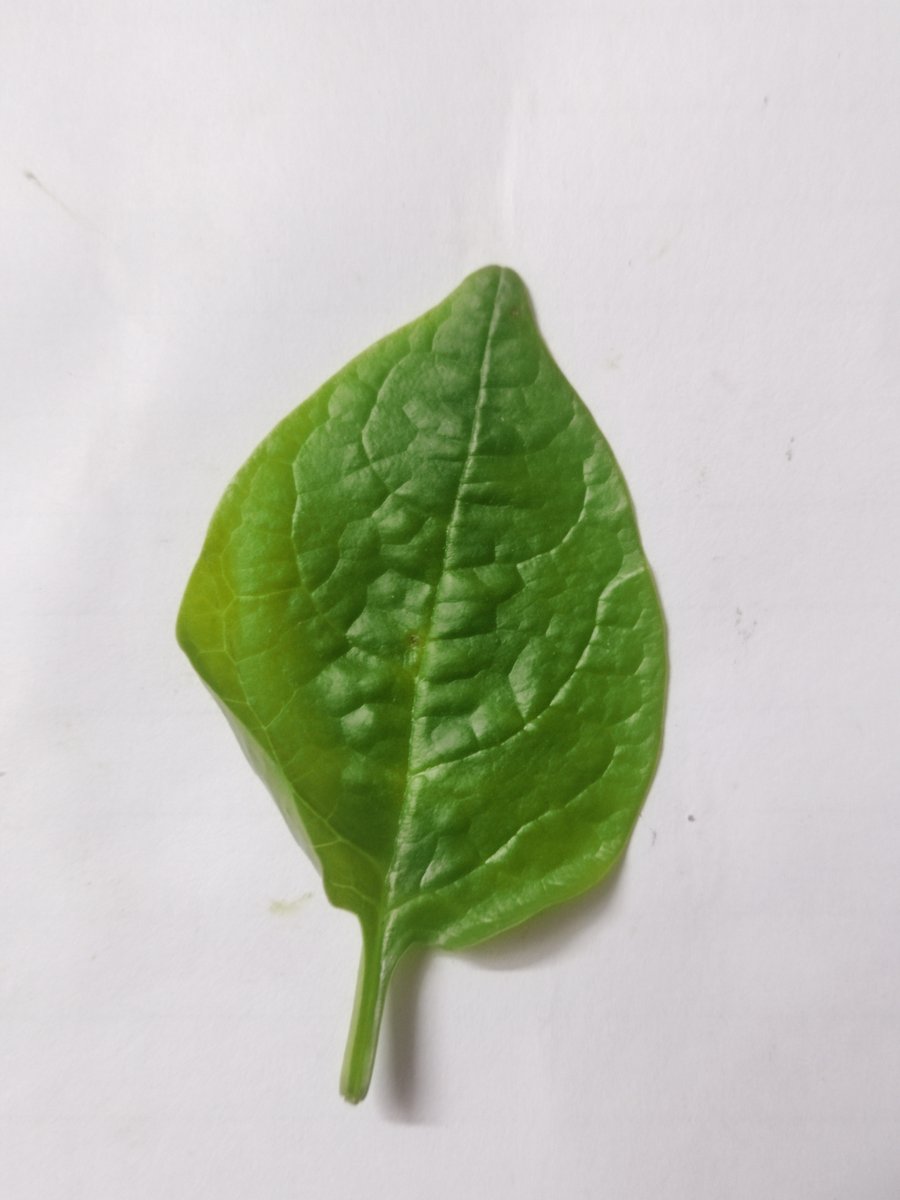
Label: Healthy-Leaf